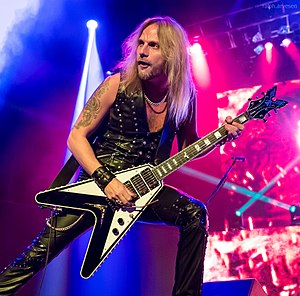
Judas Priest / Medlemmer
Judas Priest er et britisk heavy metal-band dannet i 1969 eller 1970 i Birmingham. Usikkerheden skyldes at guitarist K. K. Downing og bassist Ian Hill dannede bandet Freight i 1969, men først fandt deres forsanger og nye navn i 1970.